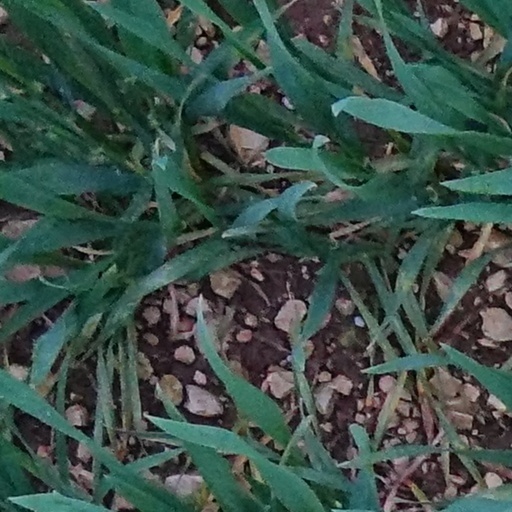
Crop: wheat